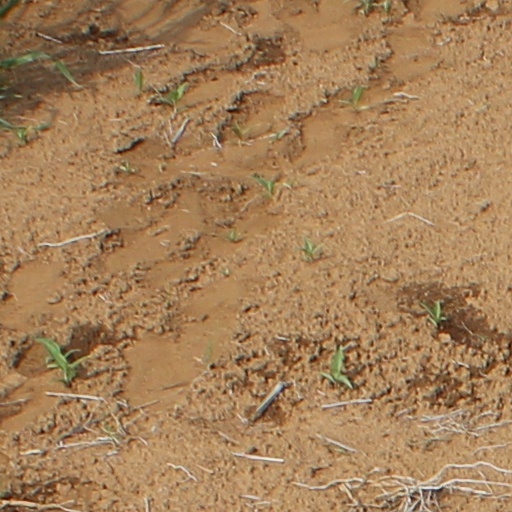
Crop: wheat